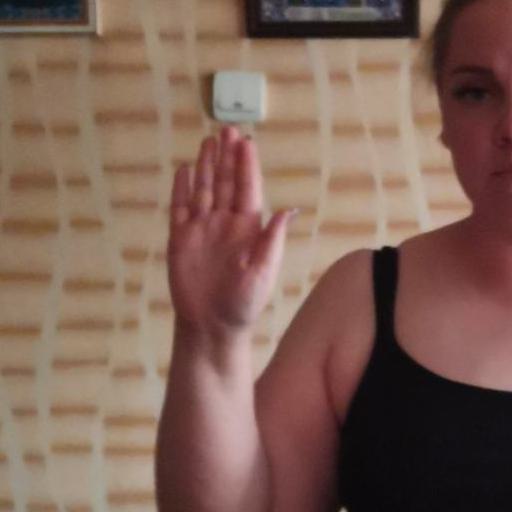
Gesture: stop